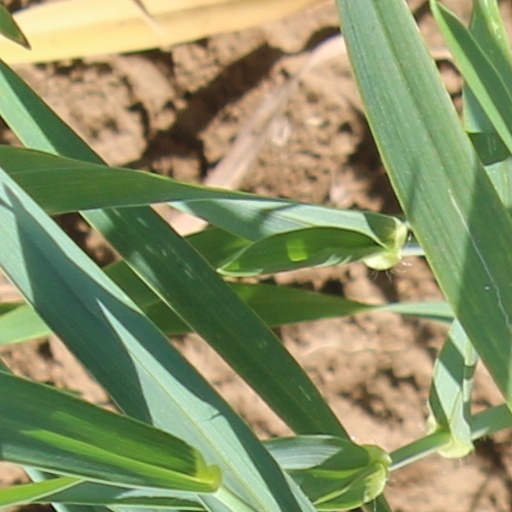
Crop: wheat